Señorita Panamá 1999

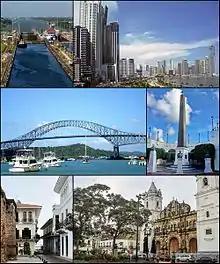
Panama City host of Señorita Panamá 1999

Señorita Panamá 1999, the 17th Señorita Panamá pageant and 34th celebration of the "Miss Panamá" contest, was held in Teatro Anayansi Centro de Convenciones Atlapa, Panama City, Panama, on September 15, 1999. After weeks of events. The winner of the pageant was Analía Núñez.